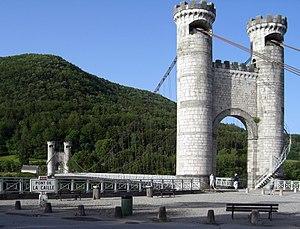
Cette liste de ponts de France présente une liste de ponts remarquables de France, tant par leurs caractéristiques dimensionnelles, que par leur intérêt architectural ou historique.
Le pont Charles-Albert, couramment appelé pont de la Caille, est un pont suspendu à suspension classique en câble d'acier situé en France, à cheval sur les communes d'Allonzier-la-Caille et de Cruseilles dans le département de la Haute-Savoie en région Auvergne-Rhône-Alpes.
Allonzier-la-Caille est une commune française située dans le département de la Haute-Savoie, en région Auvergne-Rhône-Alpes.
Cet article recense de manière non exhaustive, les ponts de la Haute-Savoie, c'est-à-dire les ponts situés dans le département de la Haute-Savoie.